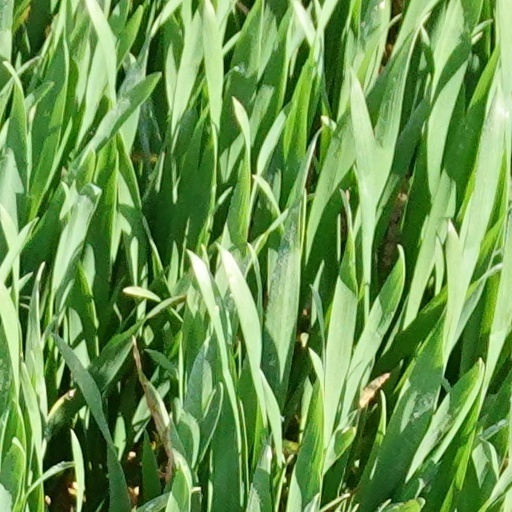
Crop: wheat